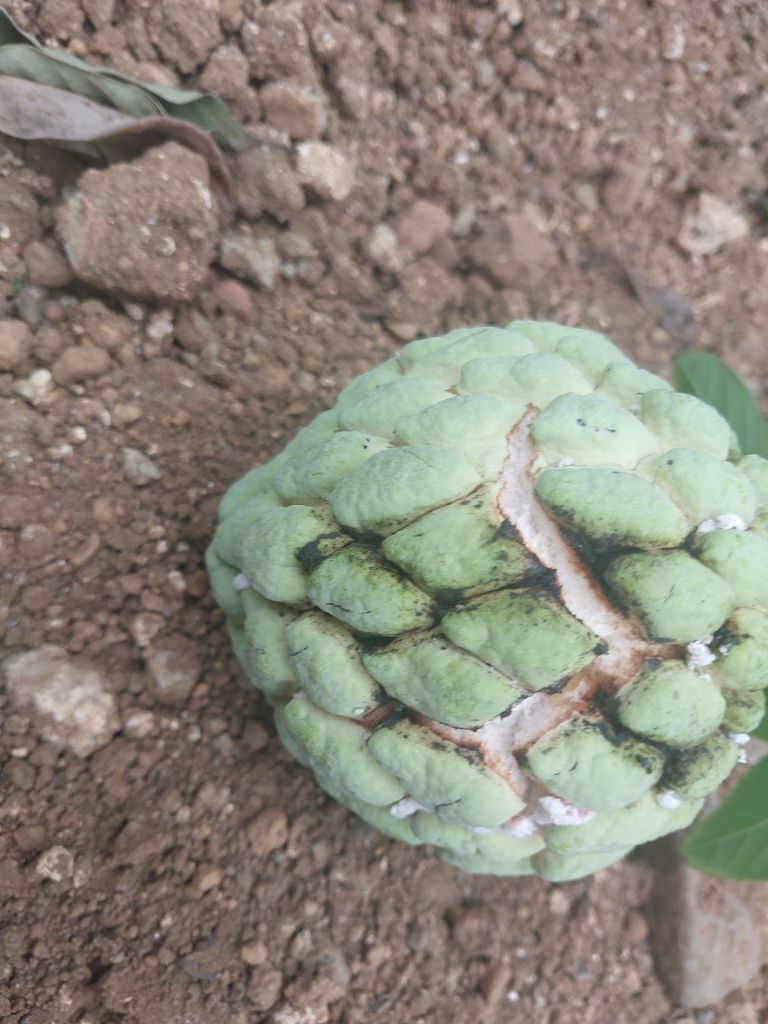
Disease label: Athracnose